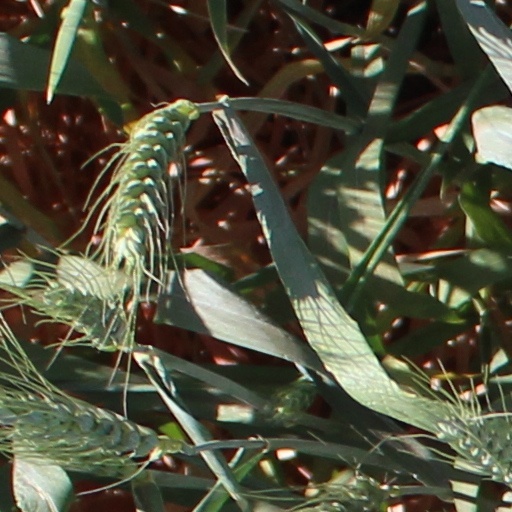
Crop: wheat